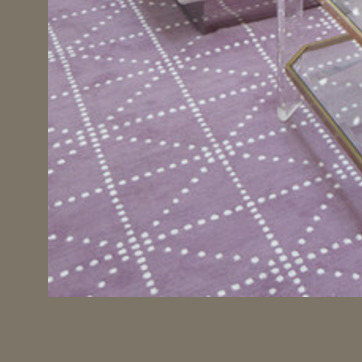
Material: carpet